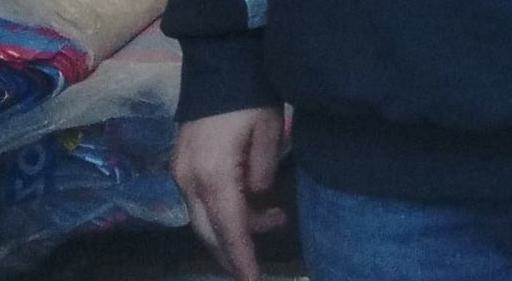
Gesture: no_gesture